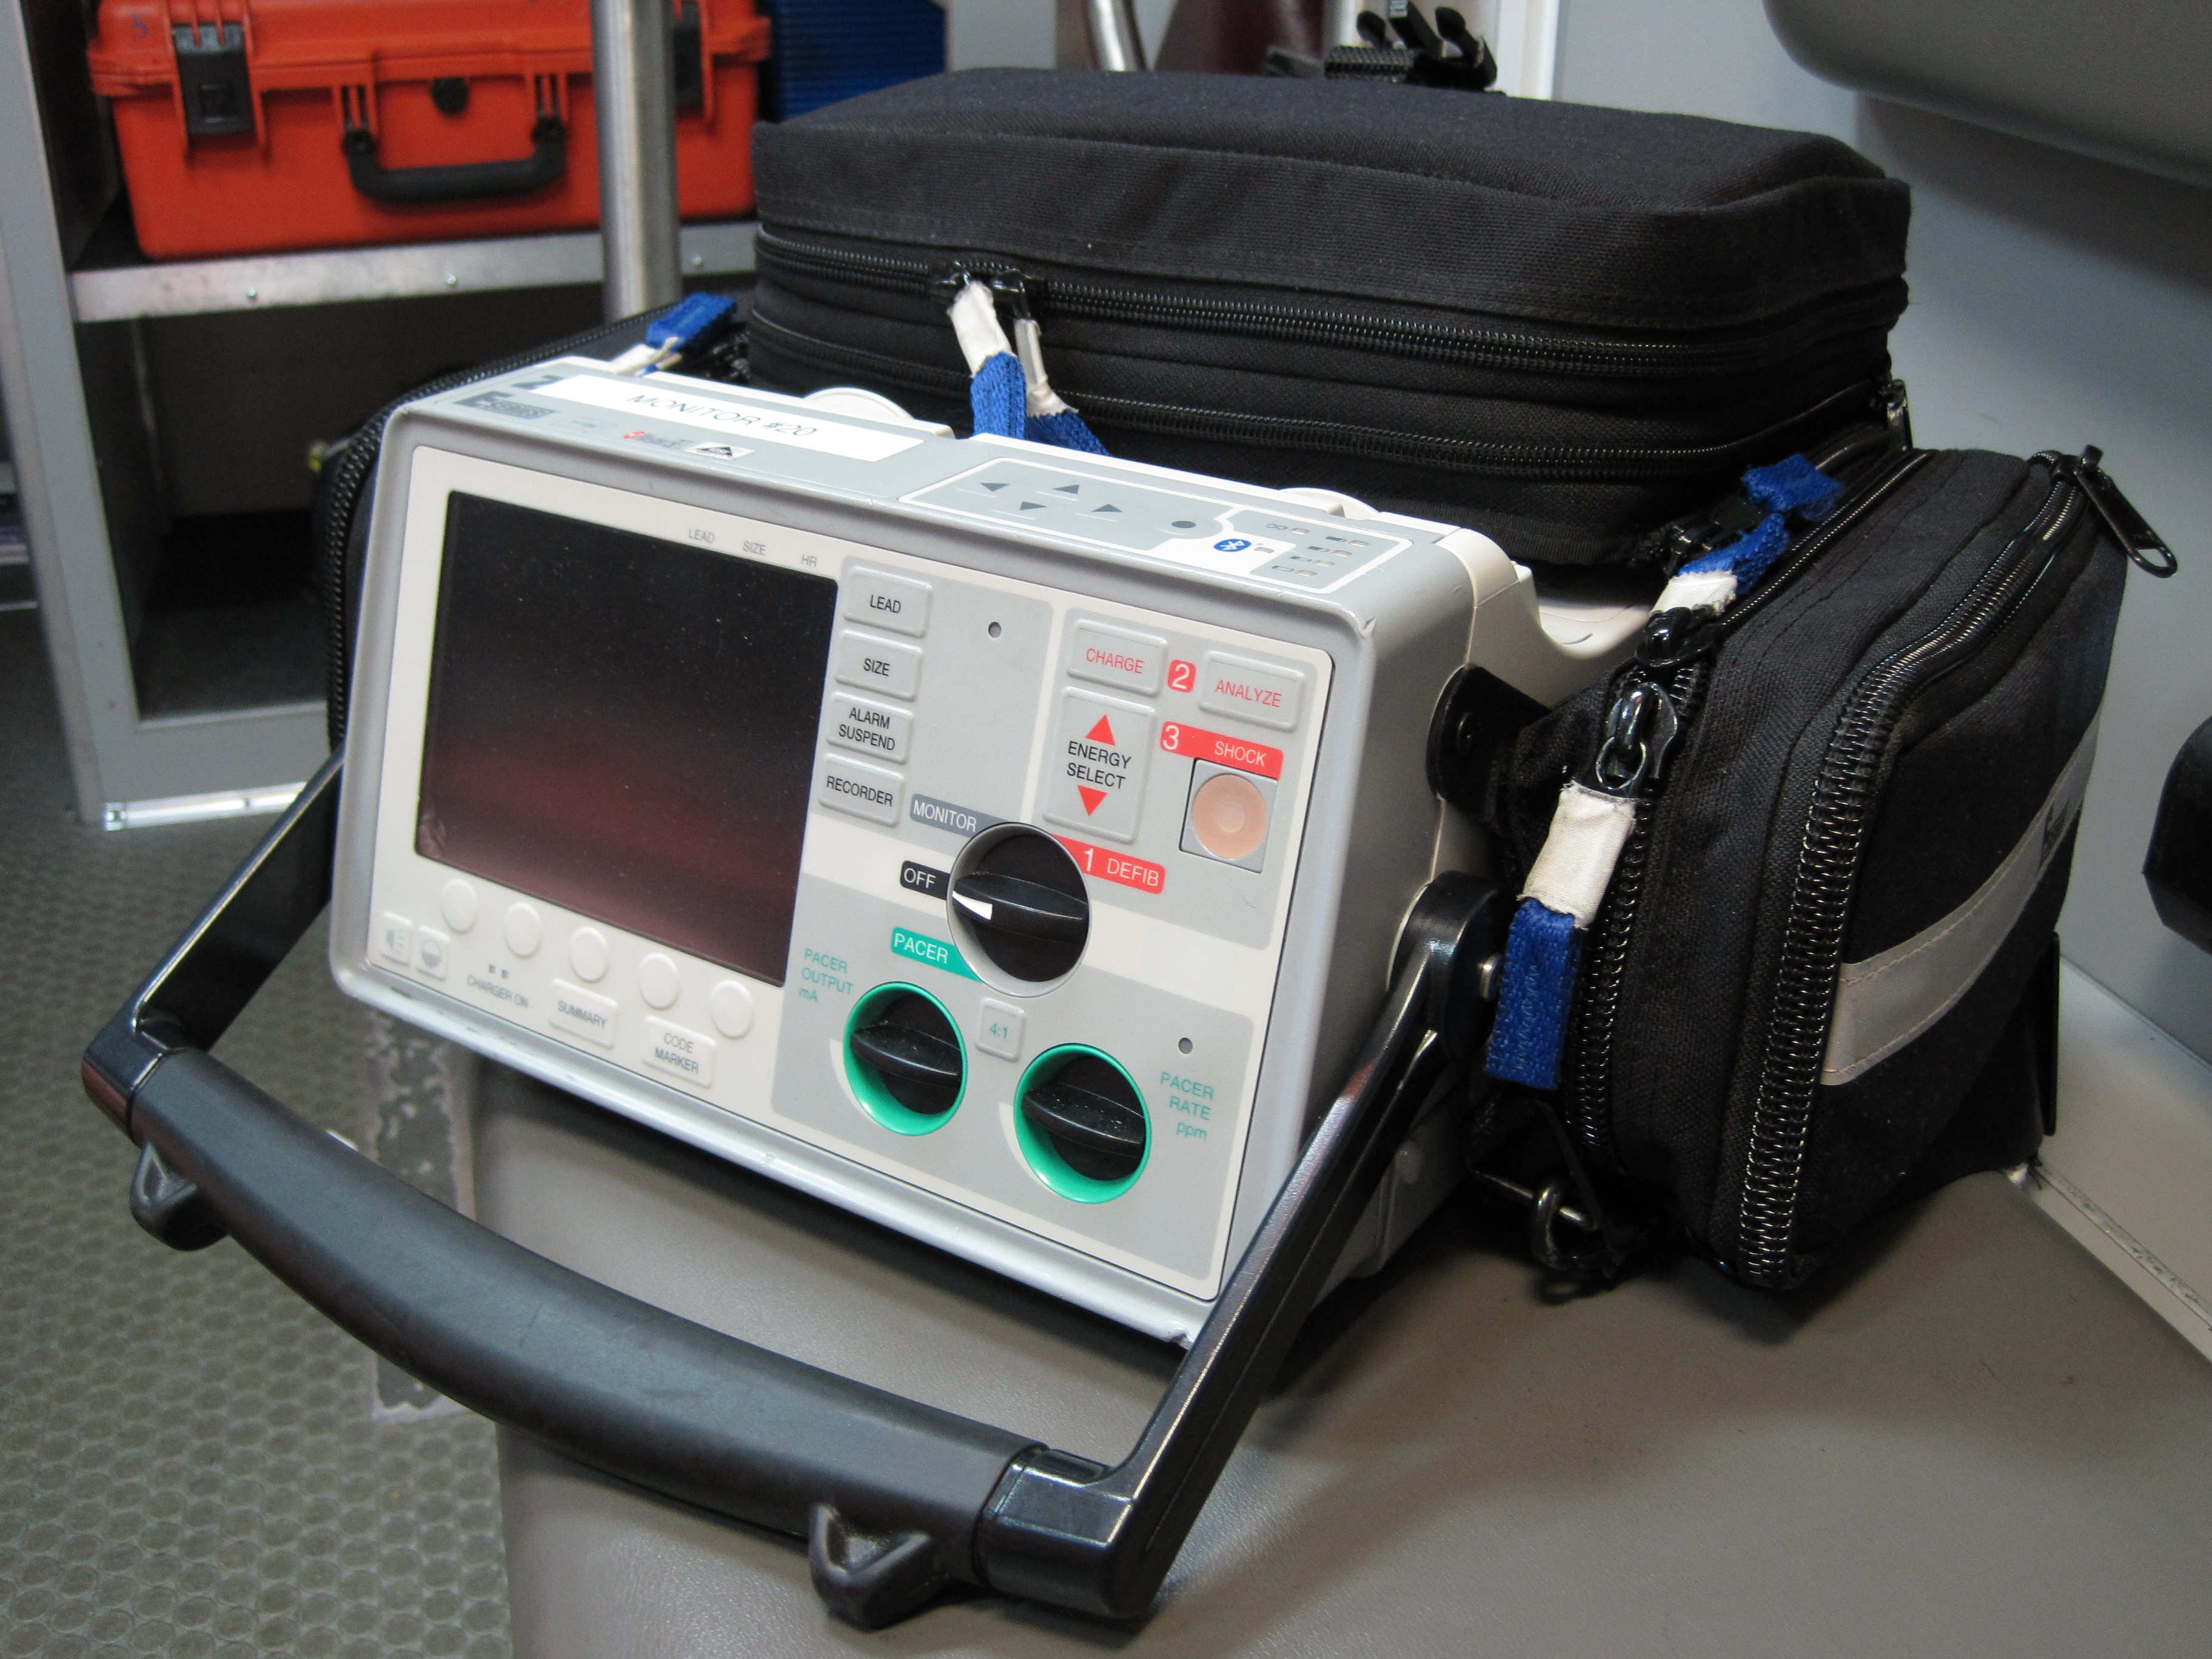
Zoll E-Series Monitor/Defibrillator.
Specialty: biomedical engineering / devices
Image credit: Intropin